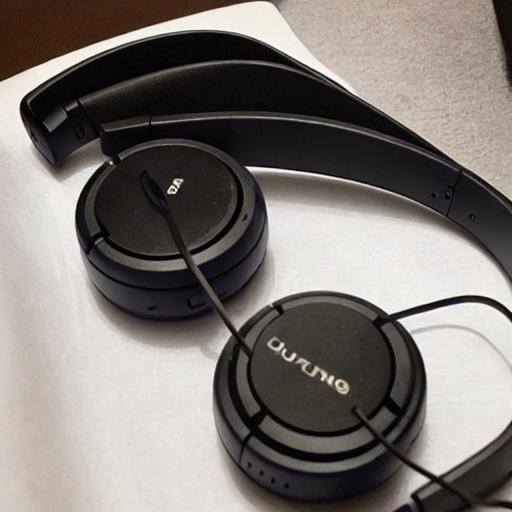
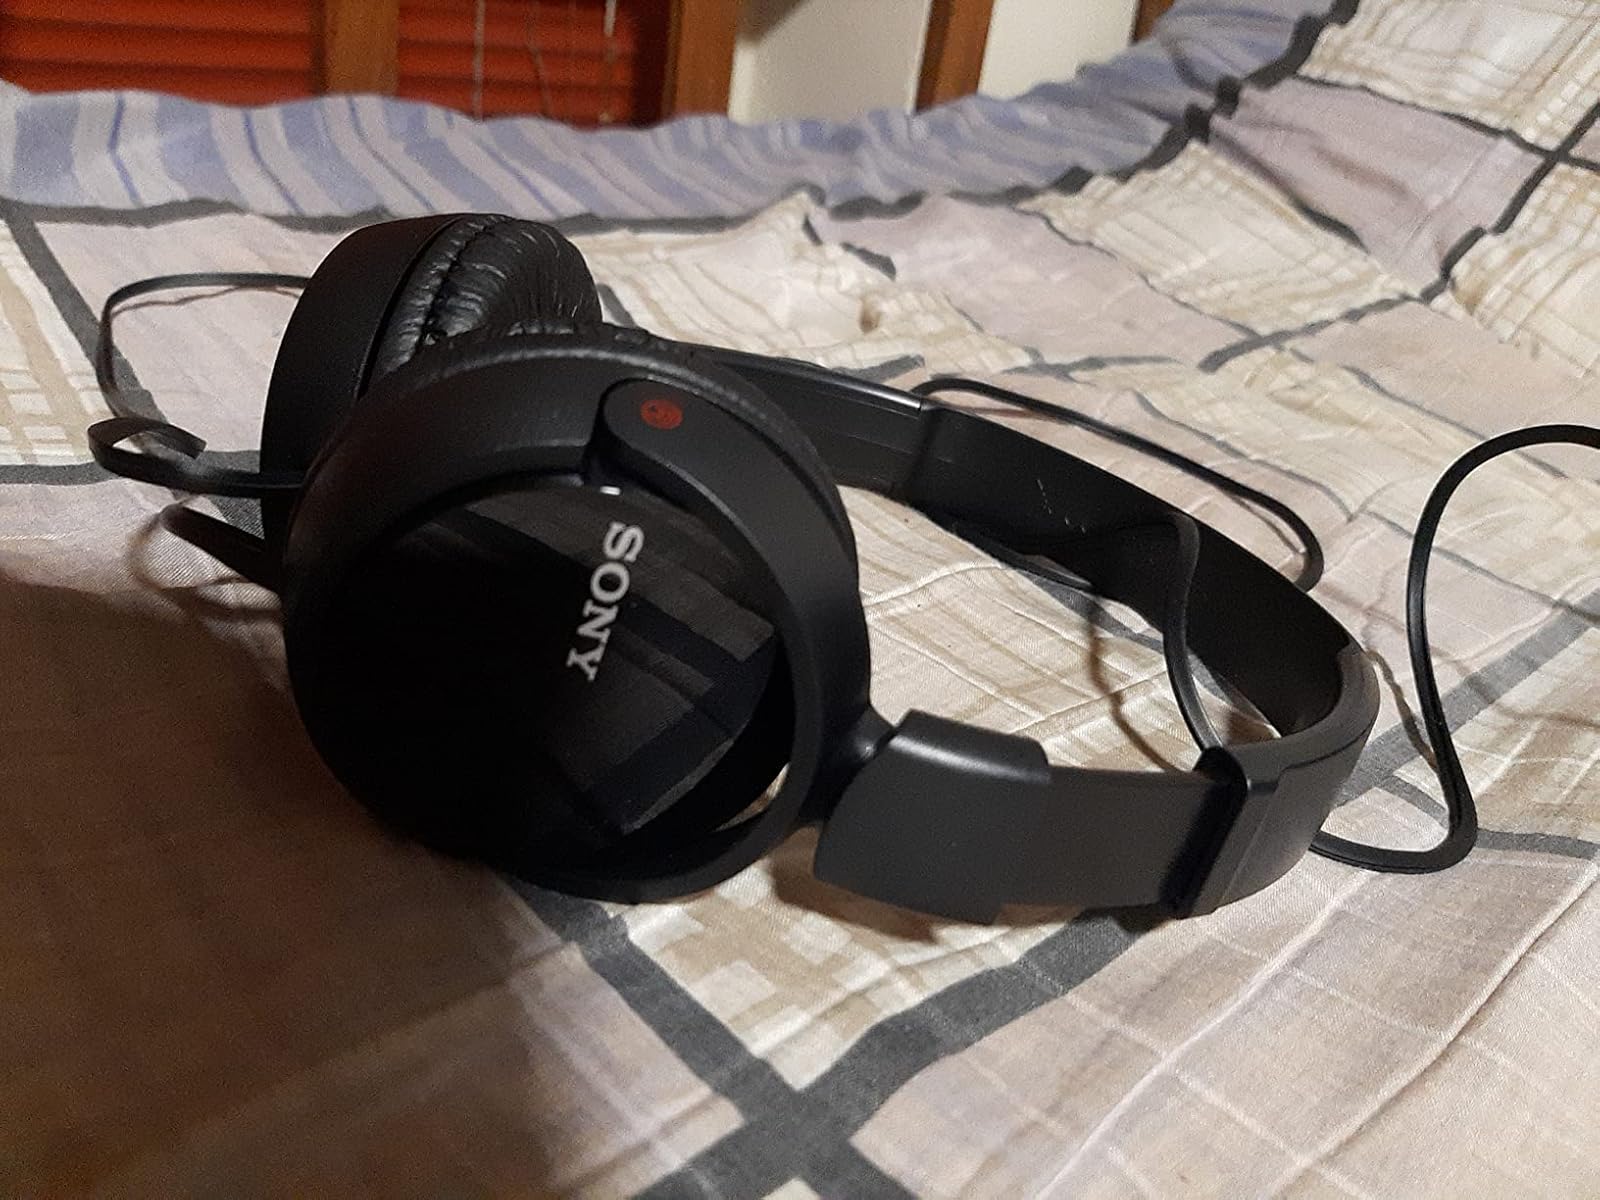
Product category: headphones
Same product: no